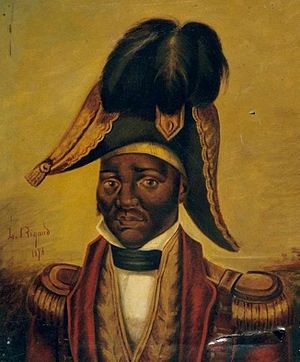
Jean-Jacques Dessalines
Posthumt portræt af Dessalines.
Jacques 1. af Haiti som oprindeligt hed: Jean-Jacques Dessalines var en haitiansk revolutionær og landets kejser fra 1804 til 1806.